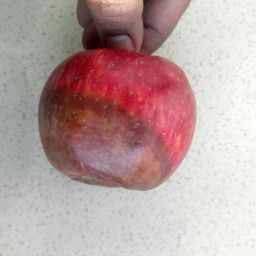
Fruit: Apple
Quality: Bad